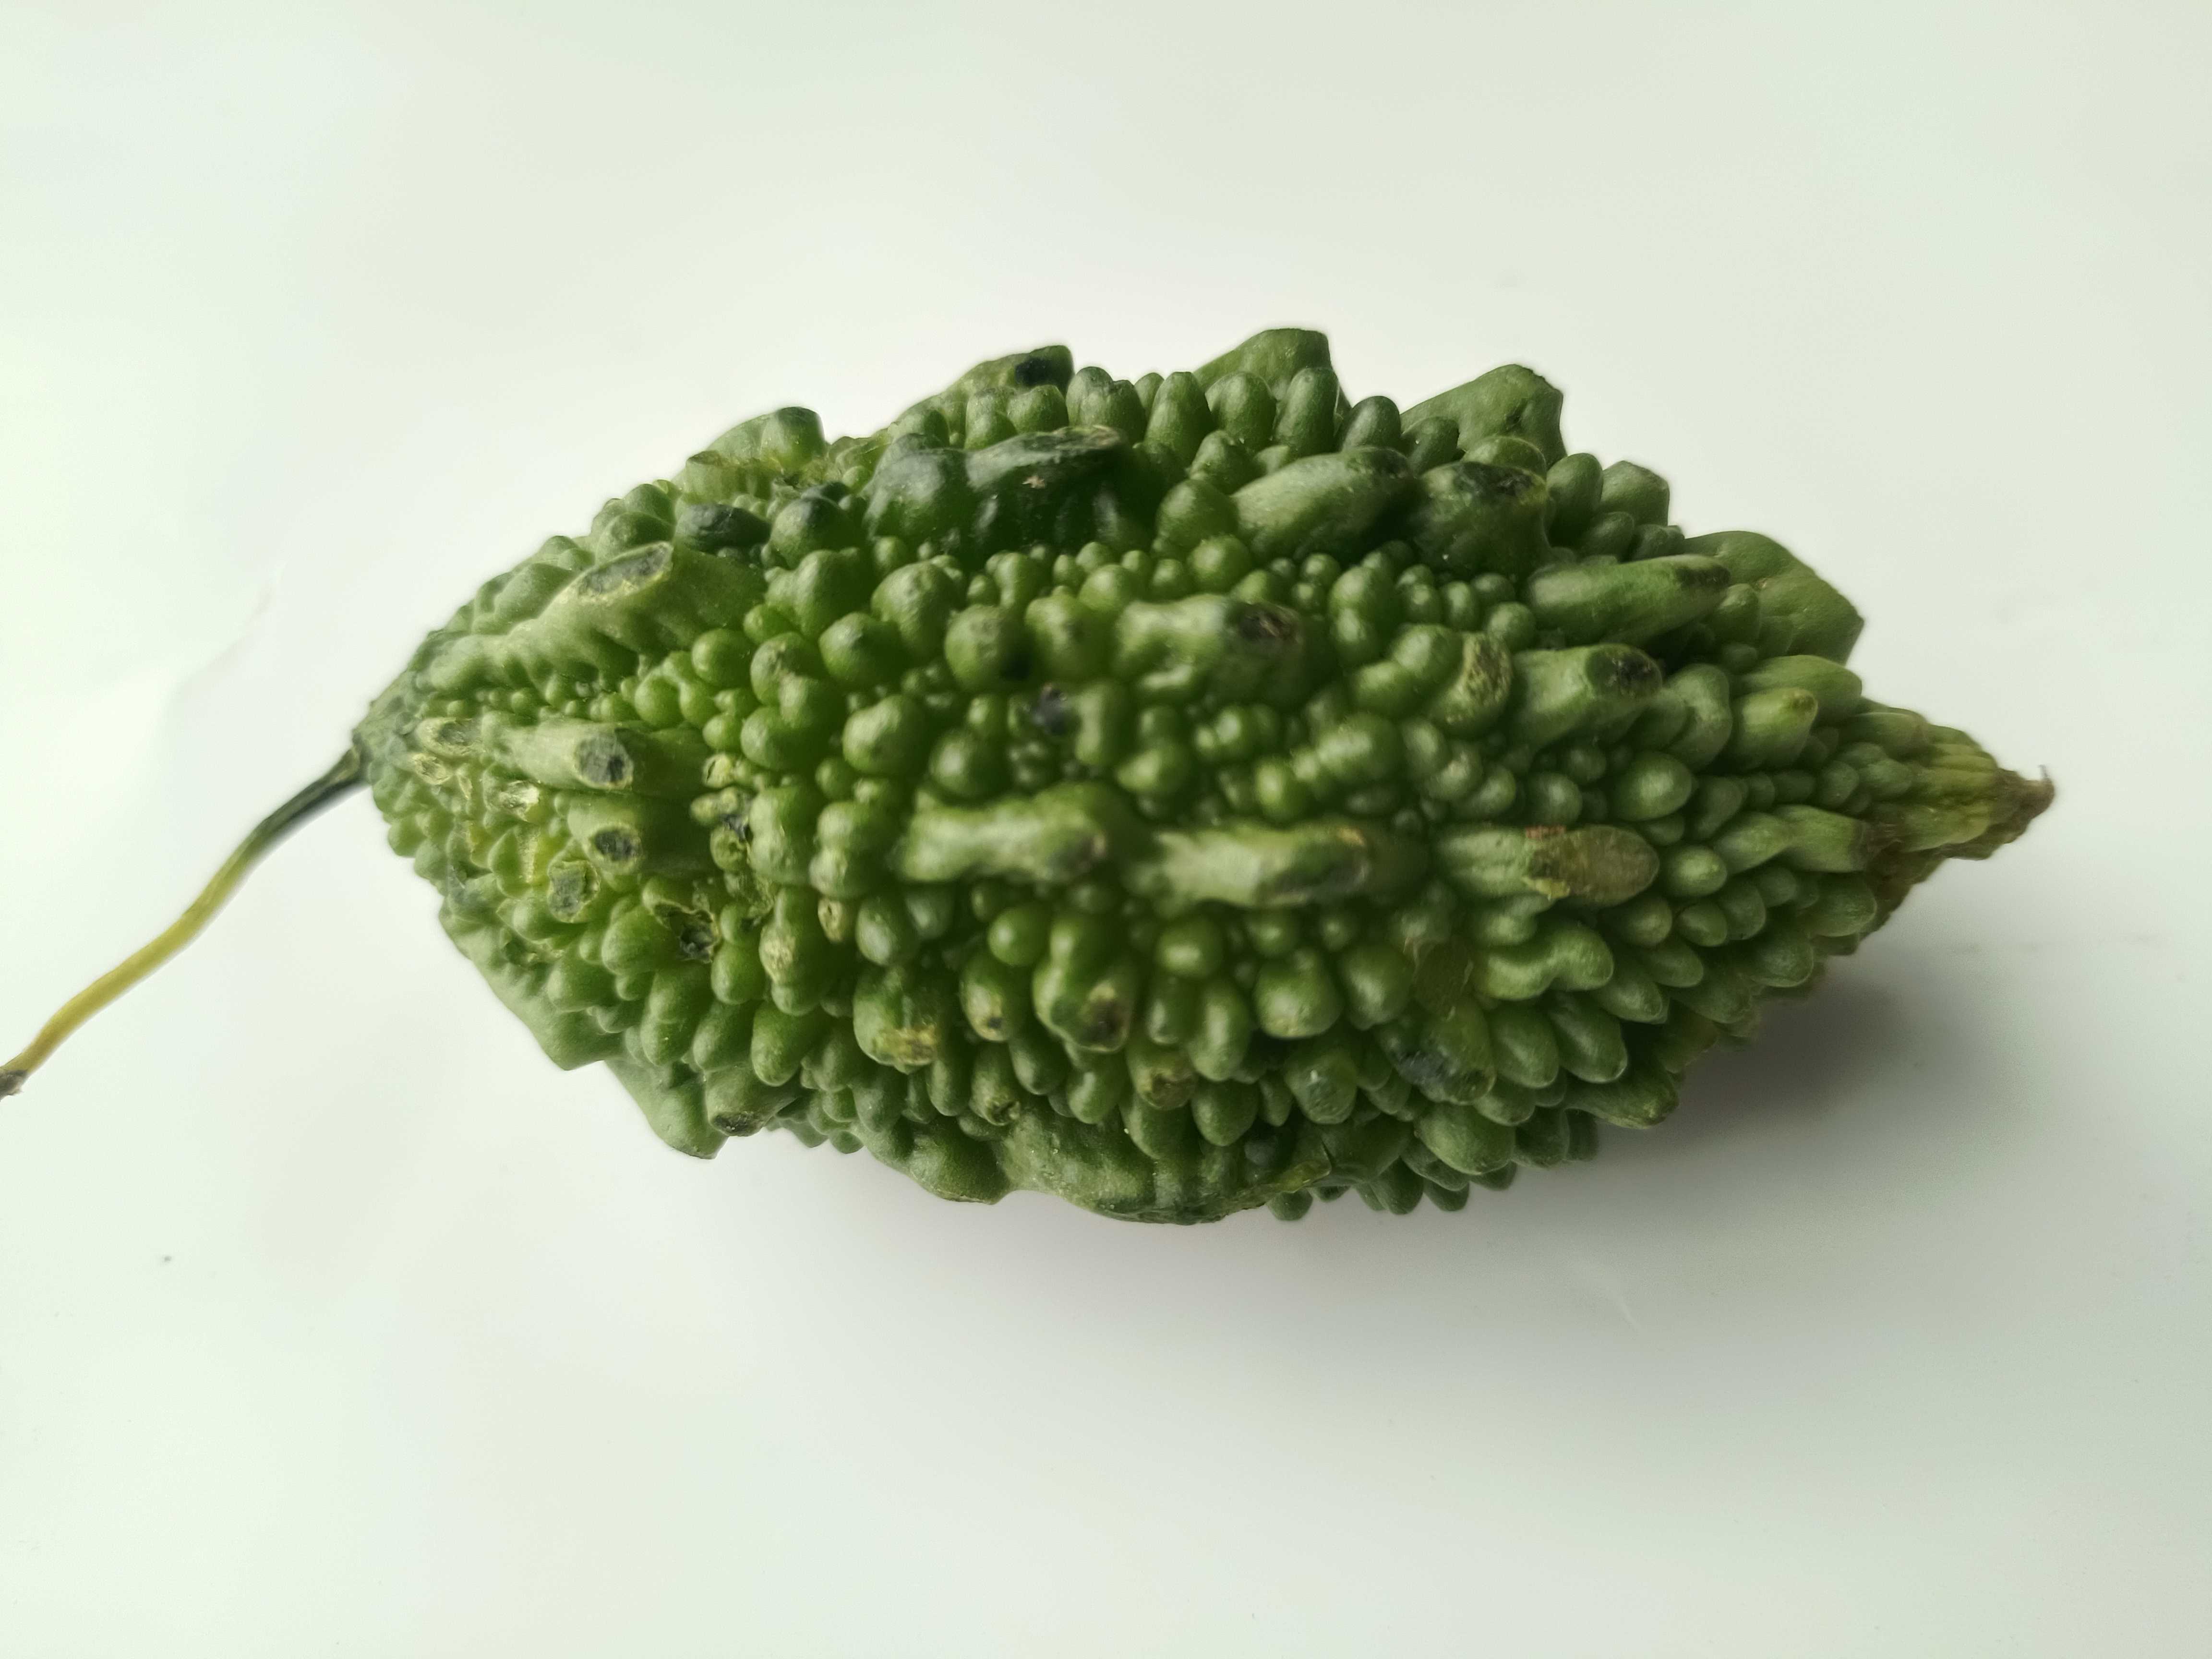
Label: Momordica charantia